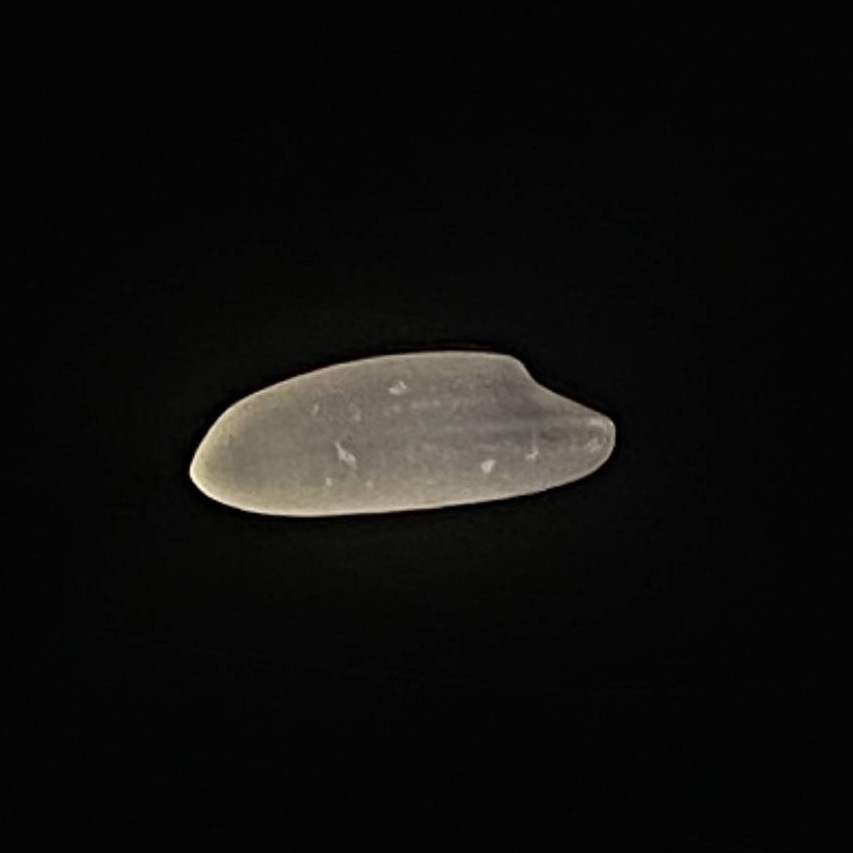
Rice variety: Najirshail